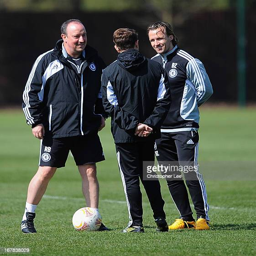
football players during a training session